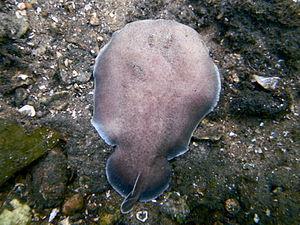
Les Hypnidae sont une famille de raies ayant une forme de torpille. Ce sont des raies électriques.
Les Torpediniformes, communément appelés raies électriques, sont un ordre de raies ayant une forme de torpille.
Hypnos monopterygius est une espèce de raies électriques endémique aux côtes australiennes qui se rencontre fréquemment dans les profondeurs inférieures à 80 m. Il s'agit de l'unique membre de son genre et de la sous-famille Hypninae au sein de la famille Torpedinidae, que certains taxinomistes choisissent de considérer dans la famille plus large Hypnidae. Cette petite espèce atteint généralement 40 cm de longueur. Les nageoires pectorales développées, la très courte queue ainsi que la taille réduite des nageoires dorsales et caudales situées sur l'arrière du corps donnent au poisson une forme de poire caractéristique. La face supérieure du corps présente différentes teintes de marron ; les yeux sont minuscules alors que la gueule est grande et largement extensible.